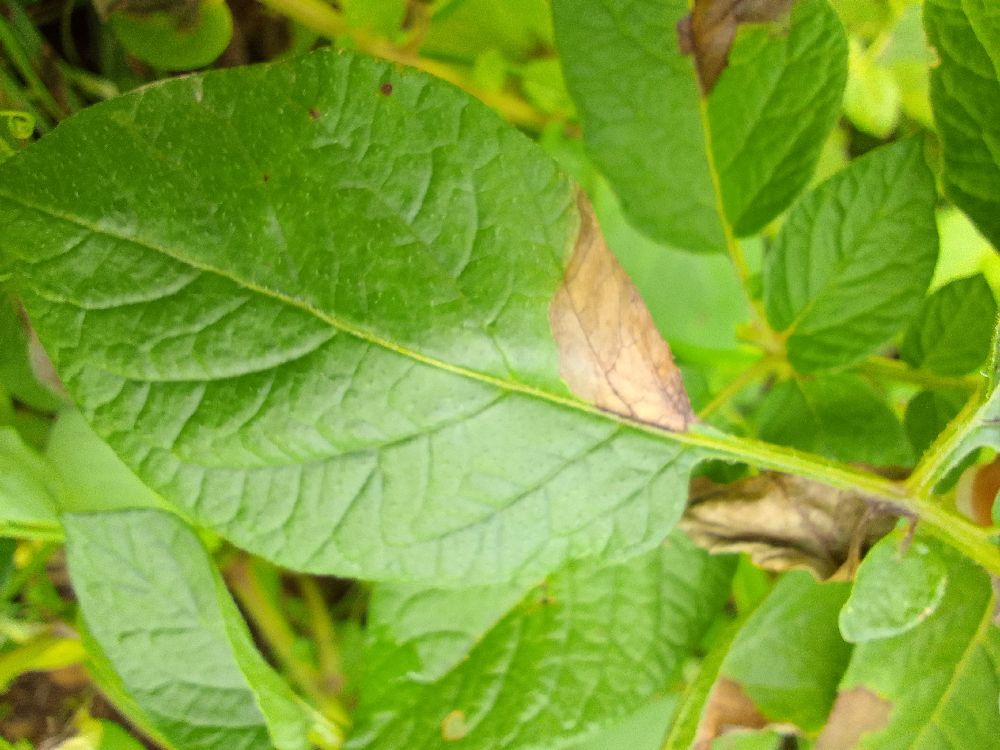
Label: Late blight